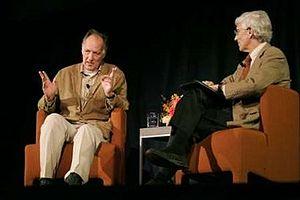
David Sterritt, né le 11 septembre 1944, est un critique de cinéma, auteur et érudit américain.